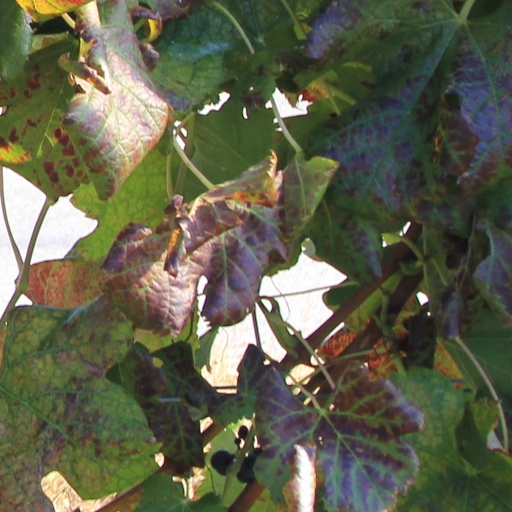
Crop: grape